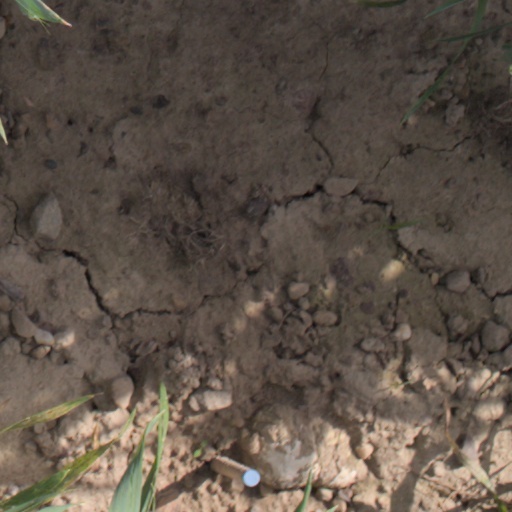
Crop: wheat